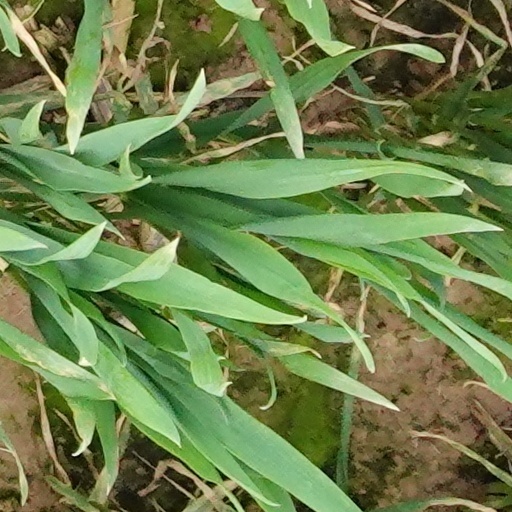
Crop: wheat